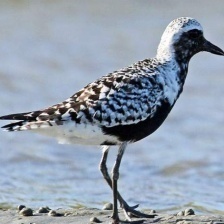
Species: GREY PLOVER
Scientific name: PLUVIALIS SQUATAROLA